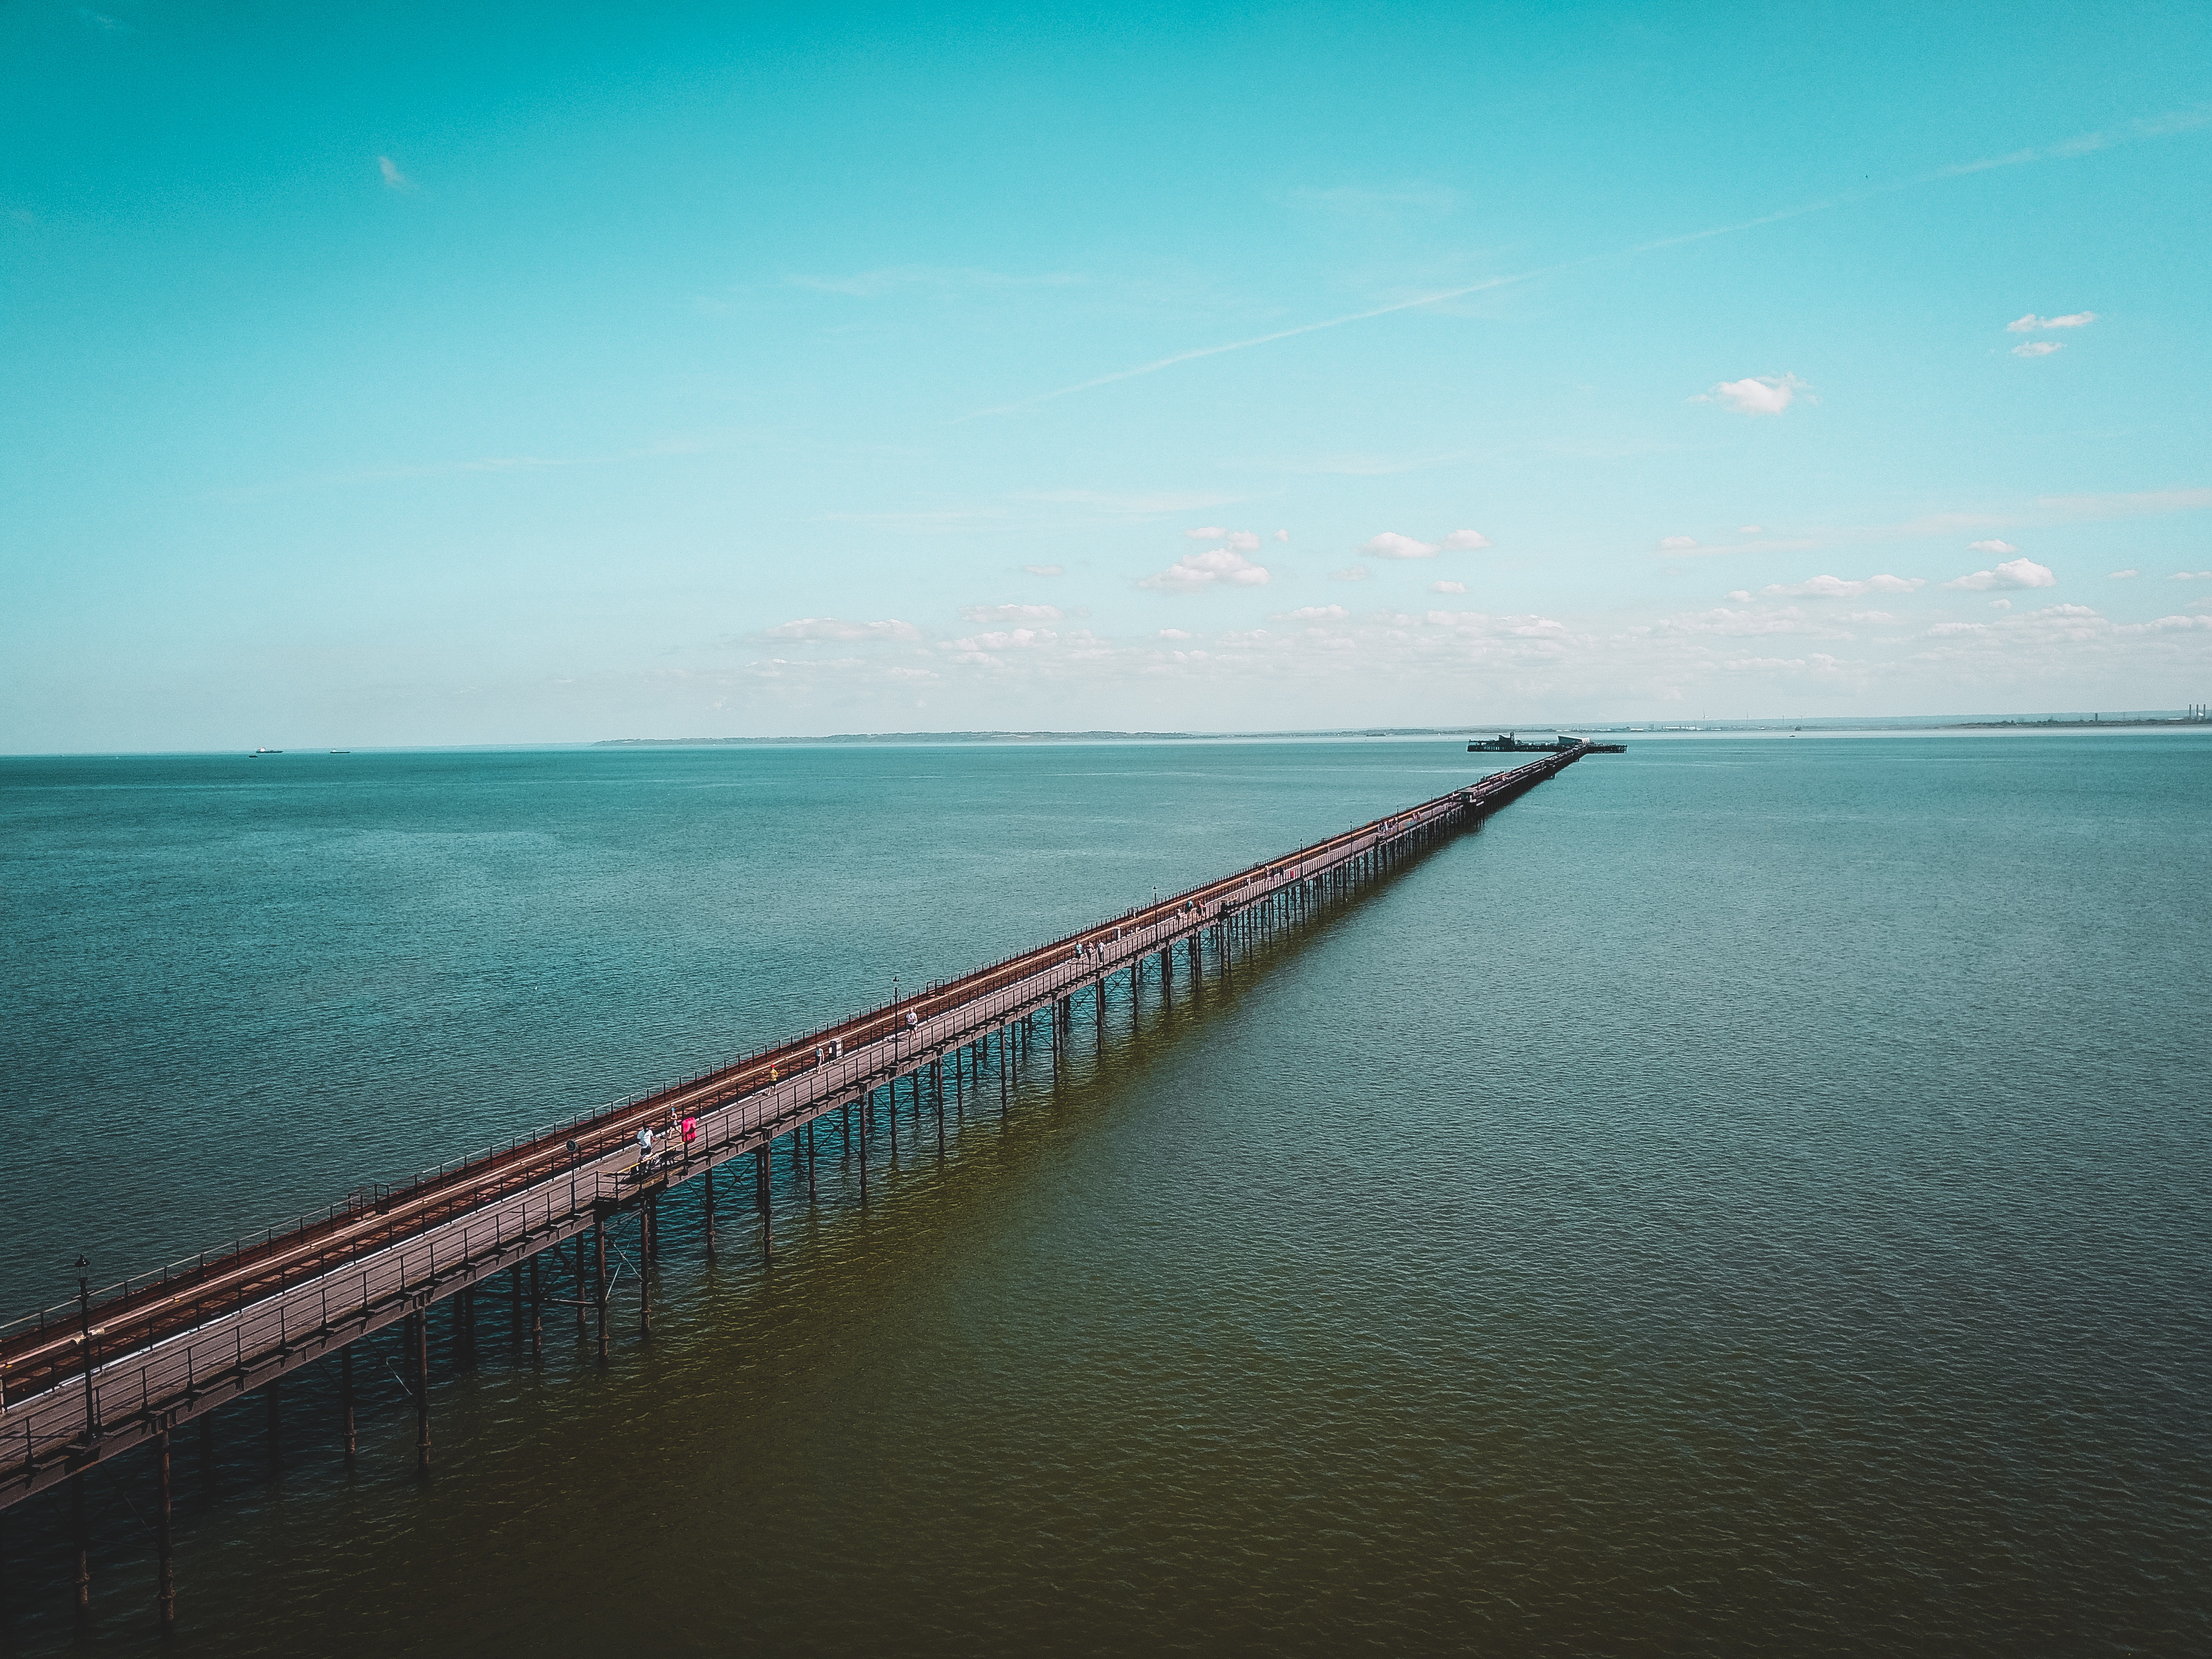
sea, coast, water, ocean, horizon, cloud, sky, bridge, shore, pier, calm, breakwater, water resources, fixed link, coastal and oceanic landforms